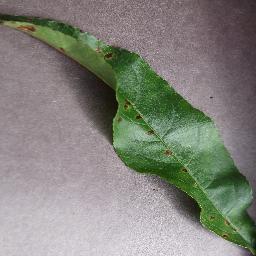
Label: Peach___Bacterial_spot